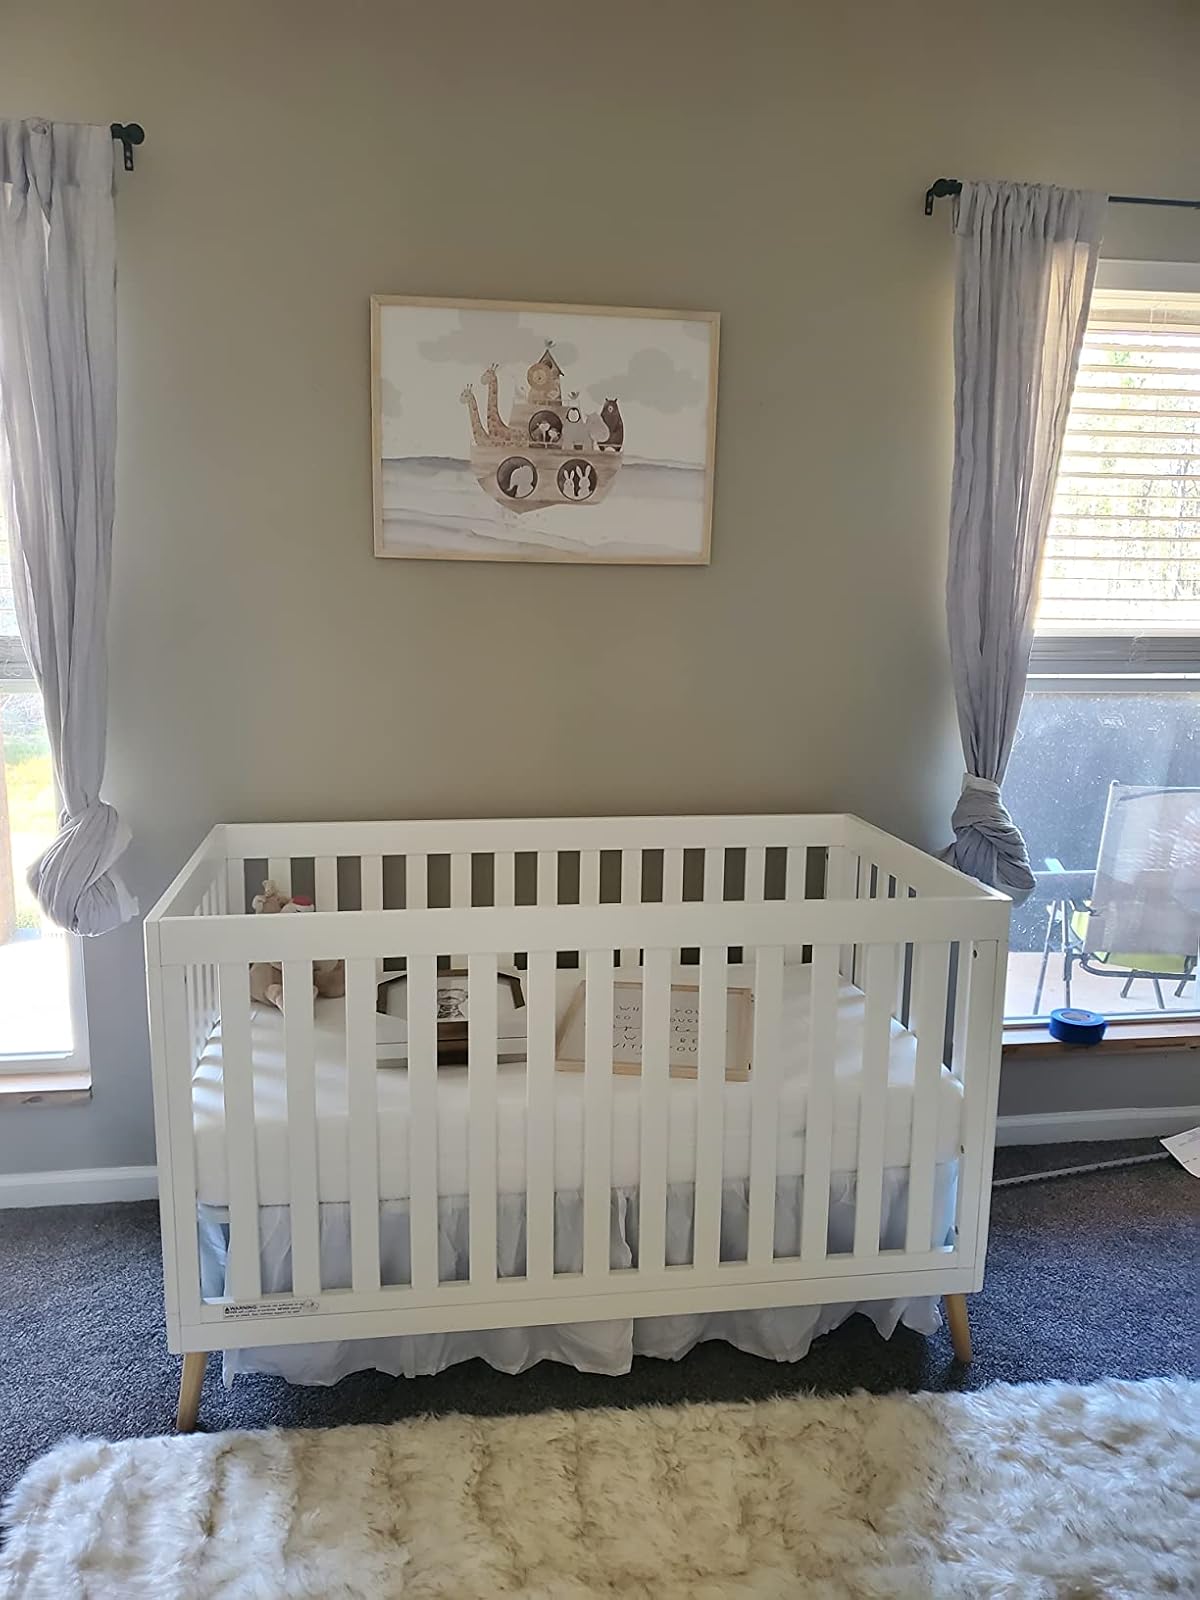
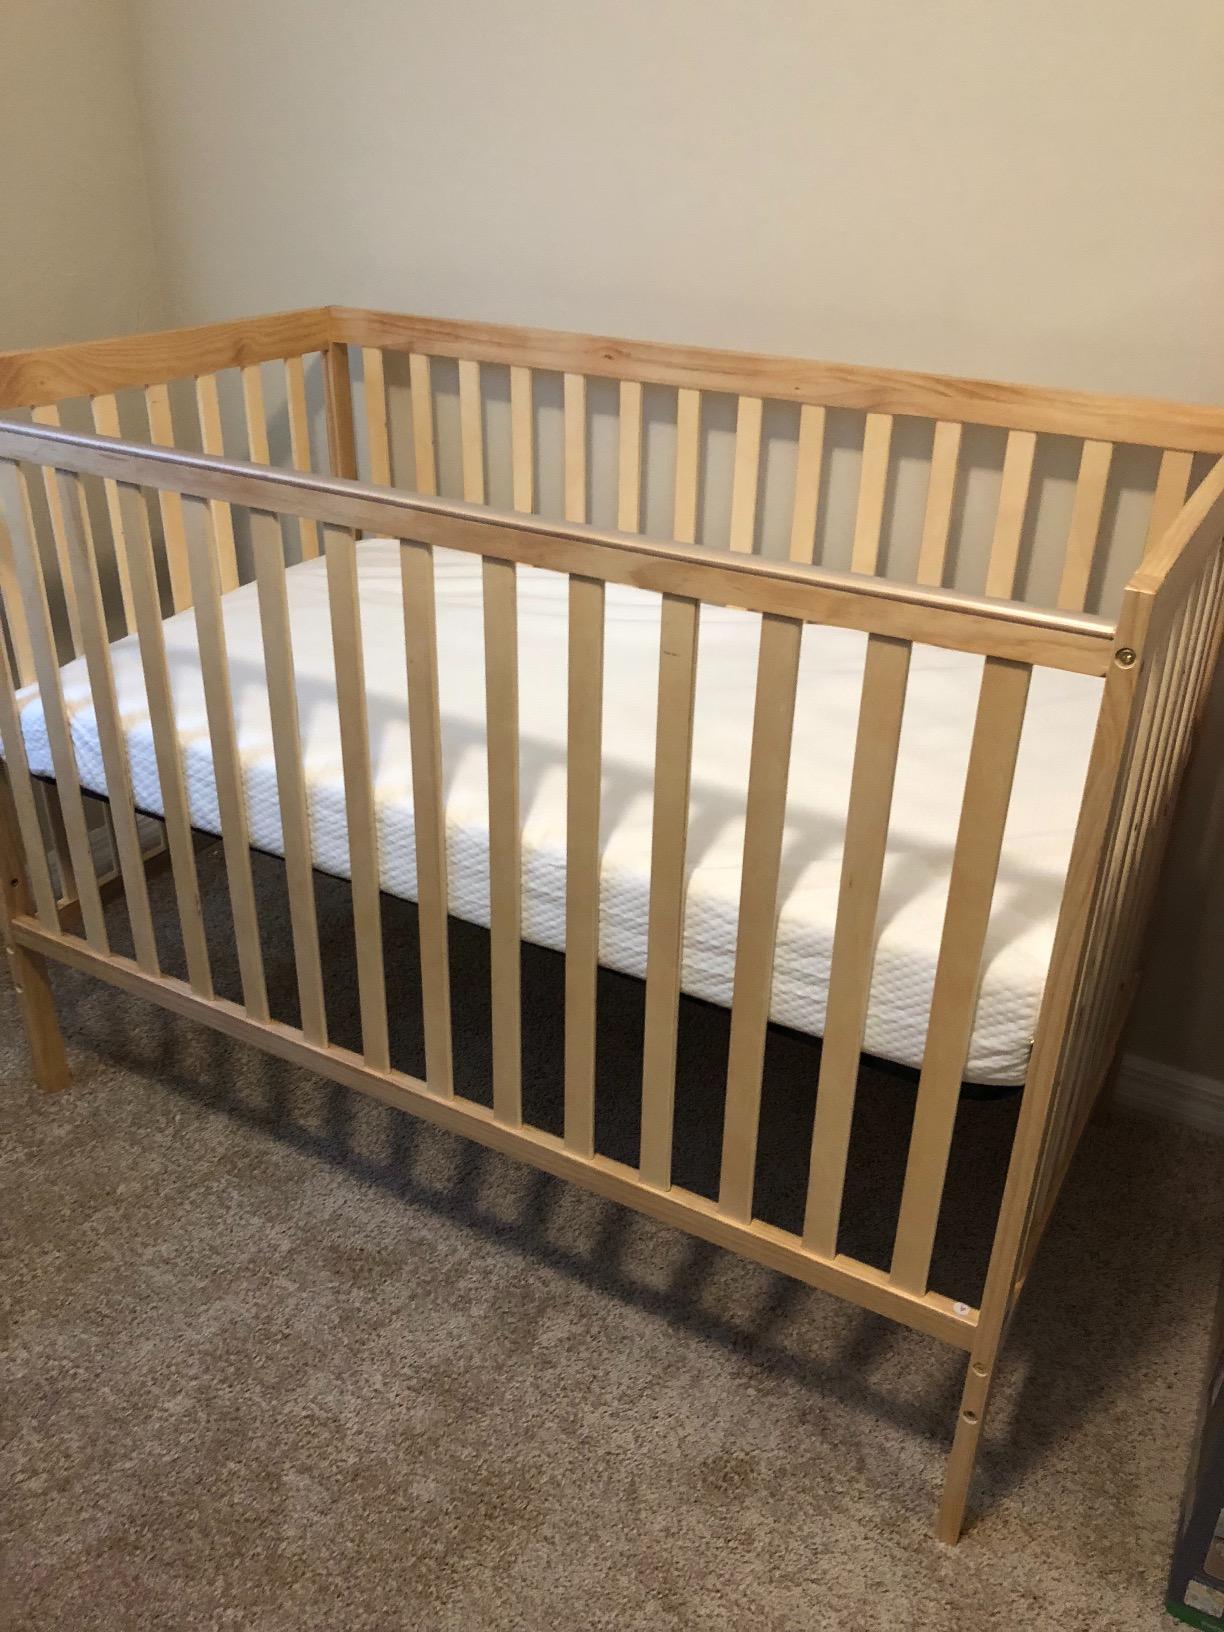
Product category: products_crib
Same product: no